White-bearded helmetcrest

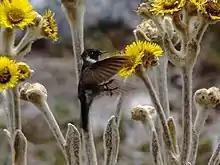
Feeding on a flower

The white-bearded helmetcrest is about long and weighs about . It has a short straight bill. The adult male has a long black and white crest and a mostly black face with a wide white "collar". Its upperparts are bronzy green with a slight gray scaly appearance. It has a long thin white "beard". The rest of the underparts are dingy gray with green spots. The tail is moderately long and forked. The upper side of its central feathers are olive green and the rest dusky; the underside of the feathers are maroon with white shafts and some narrow white at the base. The adult female is similar to the male but lacks the crest and beard, and its underparts are dull white with dense greenish brown spots. Juveniles are not well studied but are believed to resemble the adult female.